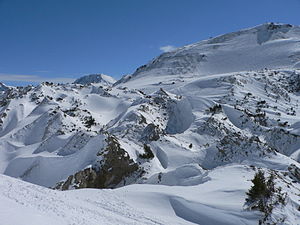
Lech (Vorarlberg) / Transport
Naturreservat Gipslöcher om vinteren
Lech er en kommune i Østrig med 1506 indbyggere ved floden af samme navn i den østrigske delstat Vorarlberg, og hører, sammen med for eksempel Ebnit, Damüls og Mittelberg til de såkaldte Walserdörfer i Vorarlberg, hvor der tales Walsertysk, som er en alemannisk dialekt. Området er et internationalt kendt vintersportssted ved passet Arlberg.